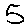
Label: 5